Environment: real
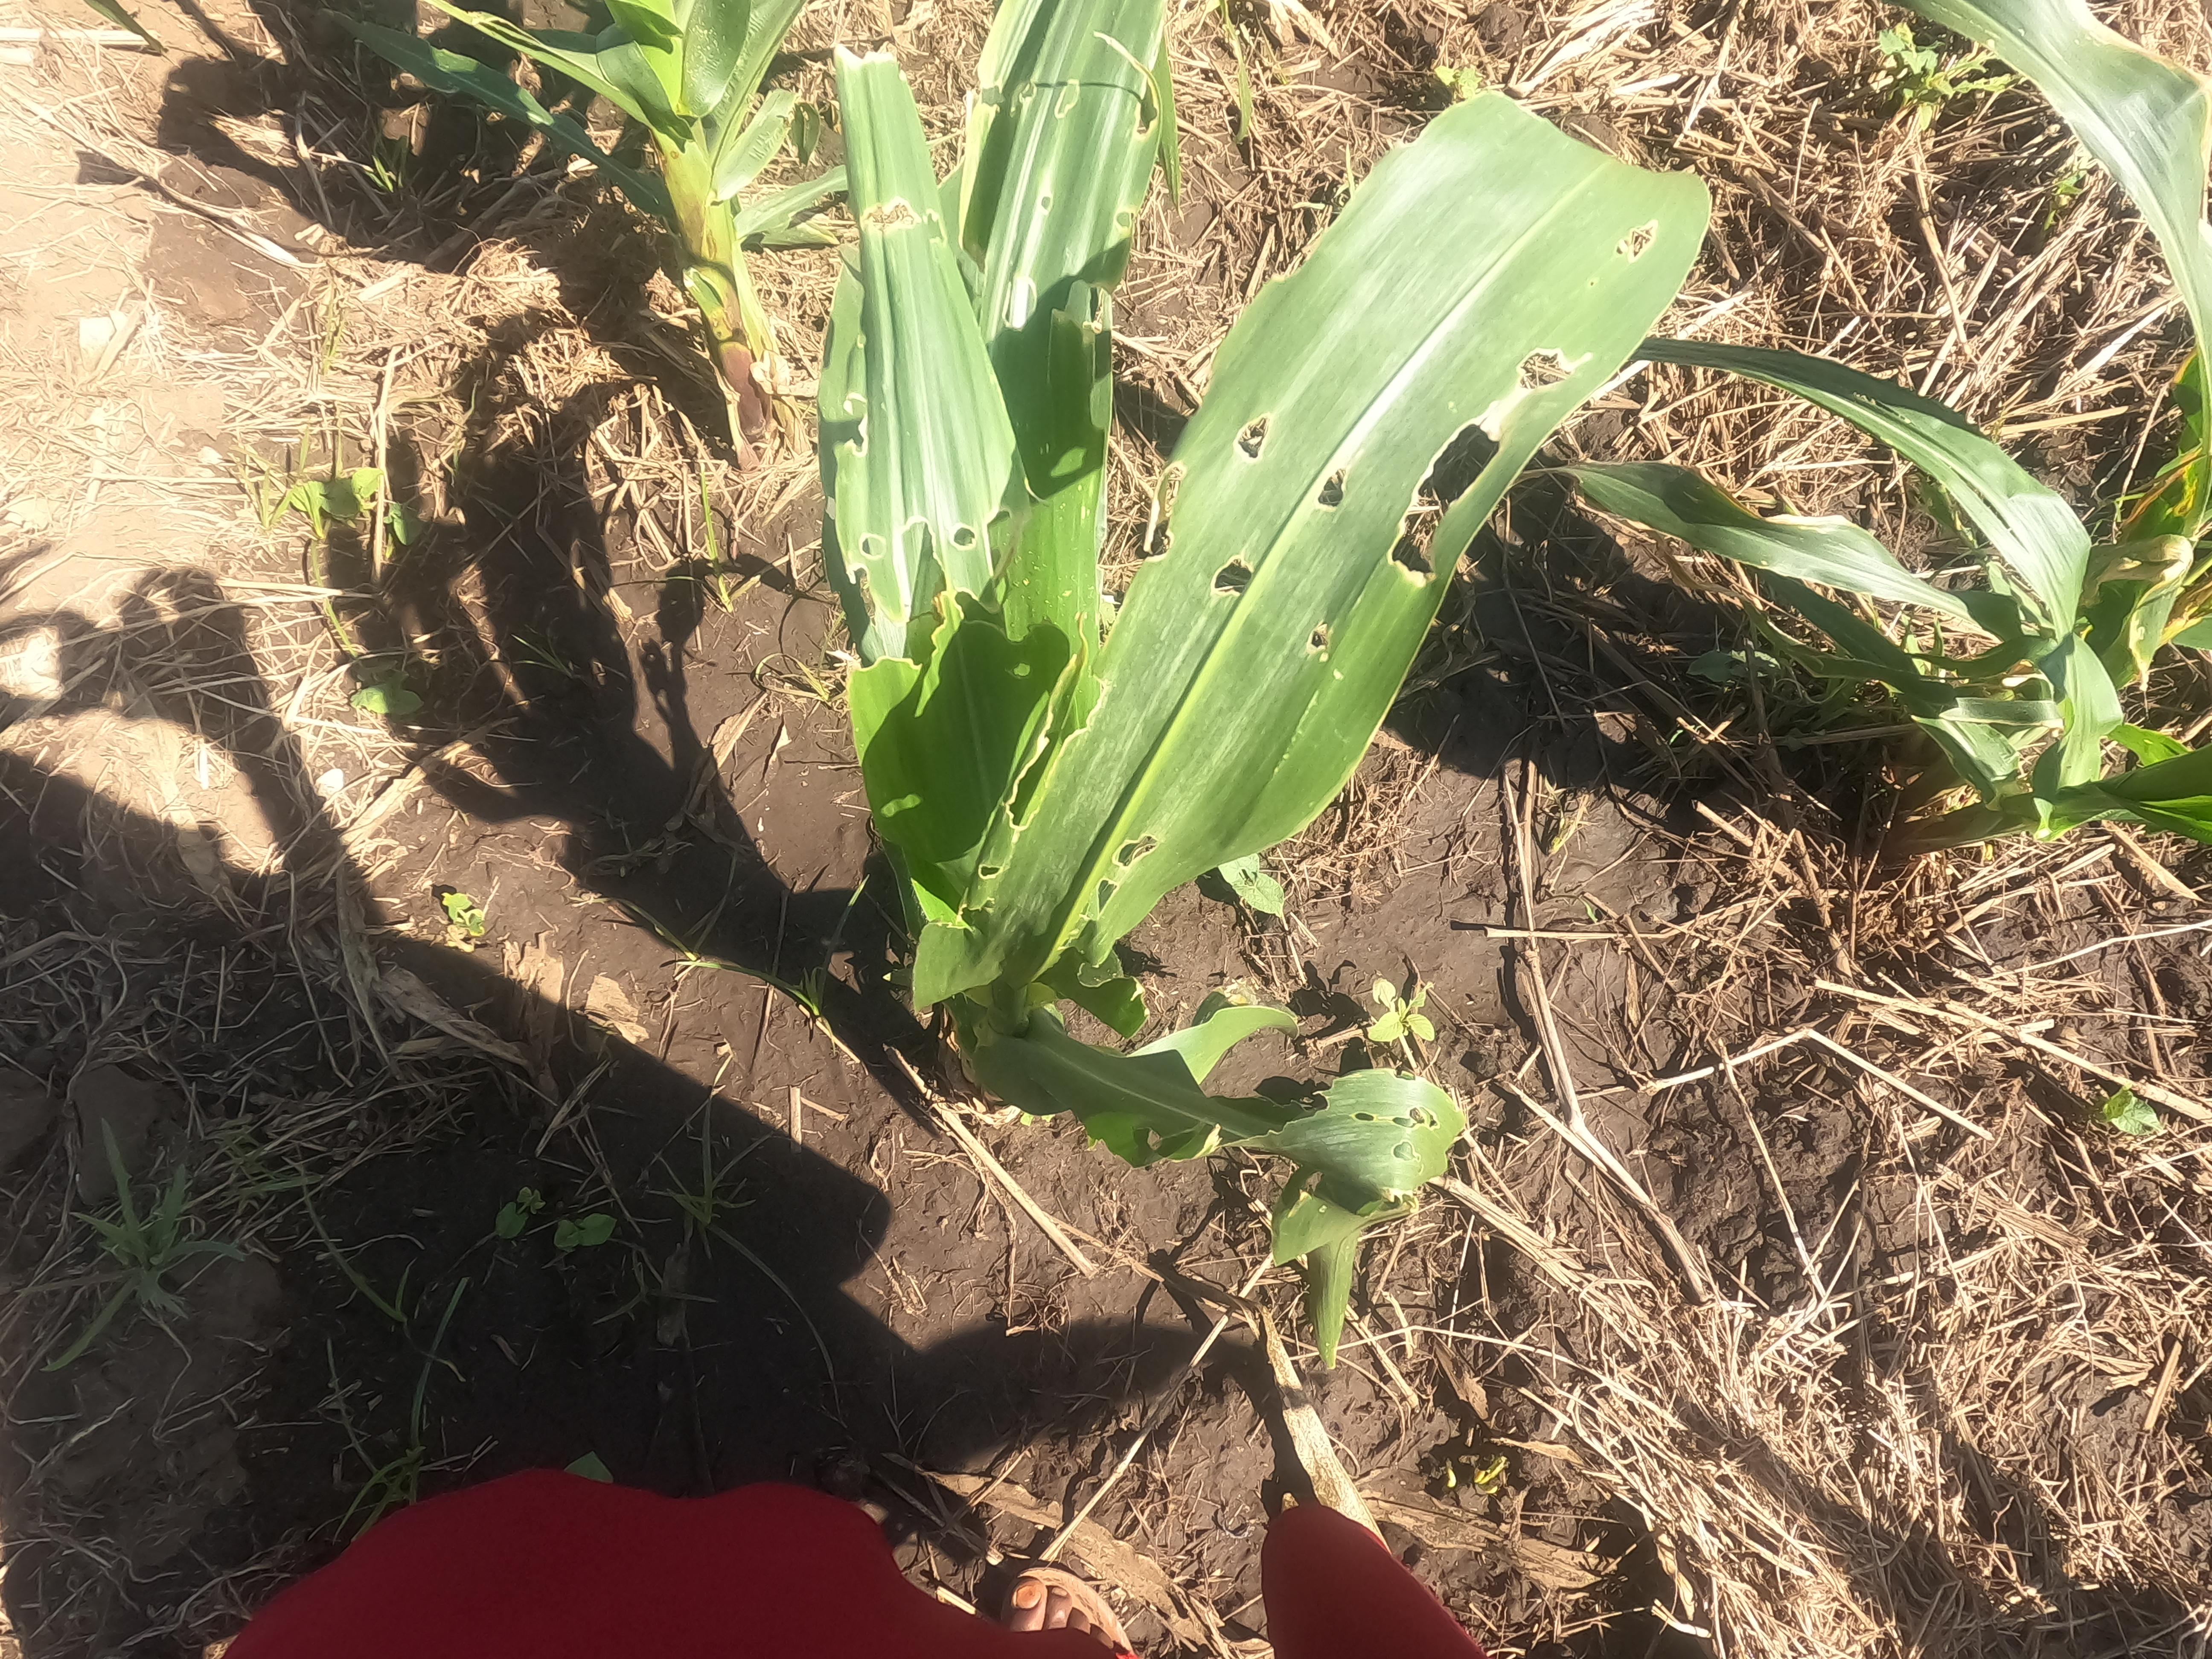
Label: fall_armyworm